Chance Brothers

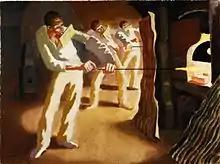
"Glass-blowers 'Gathering' from the Furnace." (1943) by Mervyn Peake (Art.IWM ART LD 2851)

During world War II, the company was involved in production of cathode-ray tubes for early radar sets, making up to 7,000 per week. In 1943 the artist Mervyn Peake was commissioned by the War Artists' Advisory Committee, WAAC, to paint pictures recording such work.